Andrew C. Thornton II

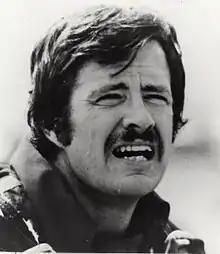

Andrew Carter Thornton II (October 30, 1944 – September 11, 1985) was an American narcotics officer and lawyer who became the head member of "The Company", a drug smuggling ring in Kentucky.